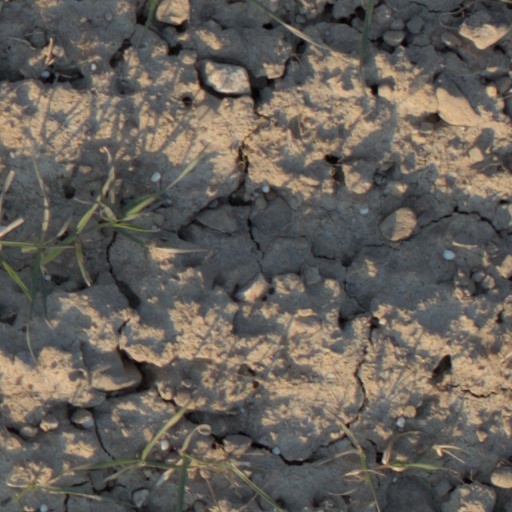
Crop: wheat